August Bernthsen

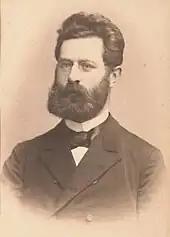

Heinrich August Bernthsen (29 August 1855 – 26 November 1931) was a German chemist who was among the first to synthesize and study the structures of methylene blue and phenothiazine.